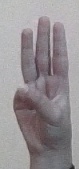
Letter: thaa